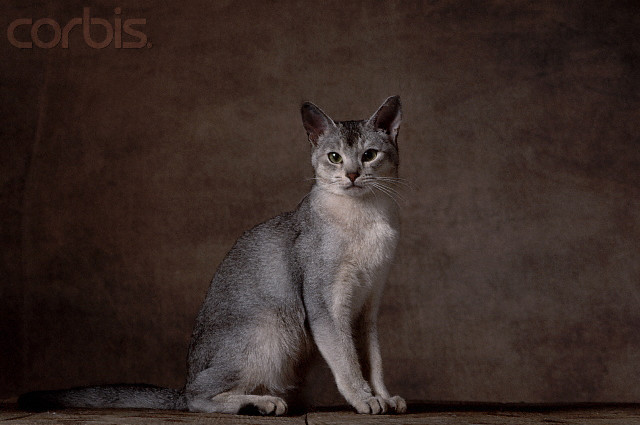
Animal: cat
Breed: abyssinian